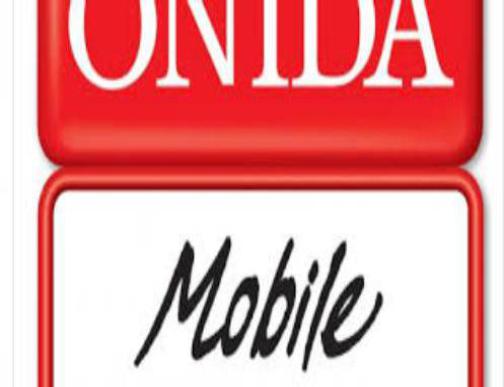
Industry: Electronic